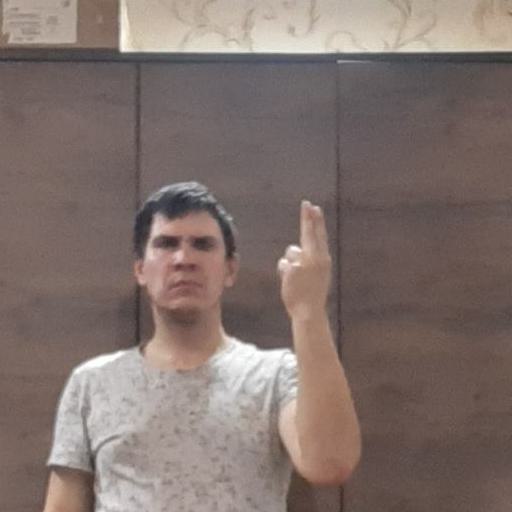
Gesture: two_up_inverted